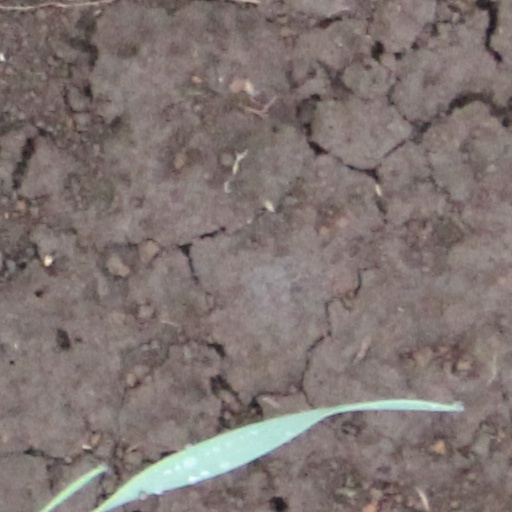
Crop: wheat